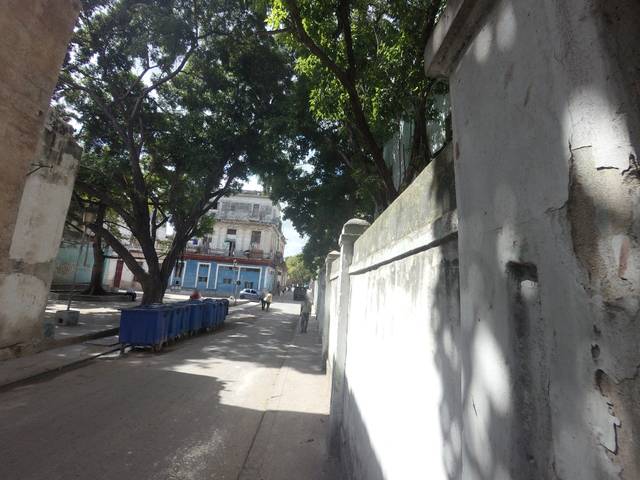
Region: Cuba
Coordinates: 23.13, -82.353